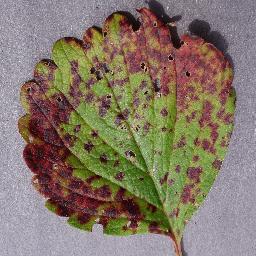
Label: Strawberry___Leaf_scorch